Blastomycosis

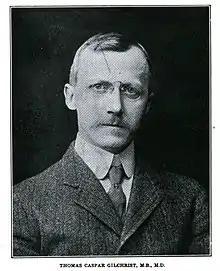
Thomas Caspar Gilchrist, first describer of blastomycosis and "Blastomyces dermatitidis".

The organisms causing blastomycosis have existed for millions of years. The pathogenic group of onygenalean fungi that give rise to conditions including blastomycosis and histoplasmosis emerged approximately 150 million years ago. The most closely related blastomycosis-causing fungi, "Blastomyces dermatitidis" and "Blastomyces gilchristii", diverged during the Pleistocene, approximately 1.9 million years ago.